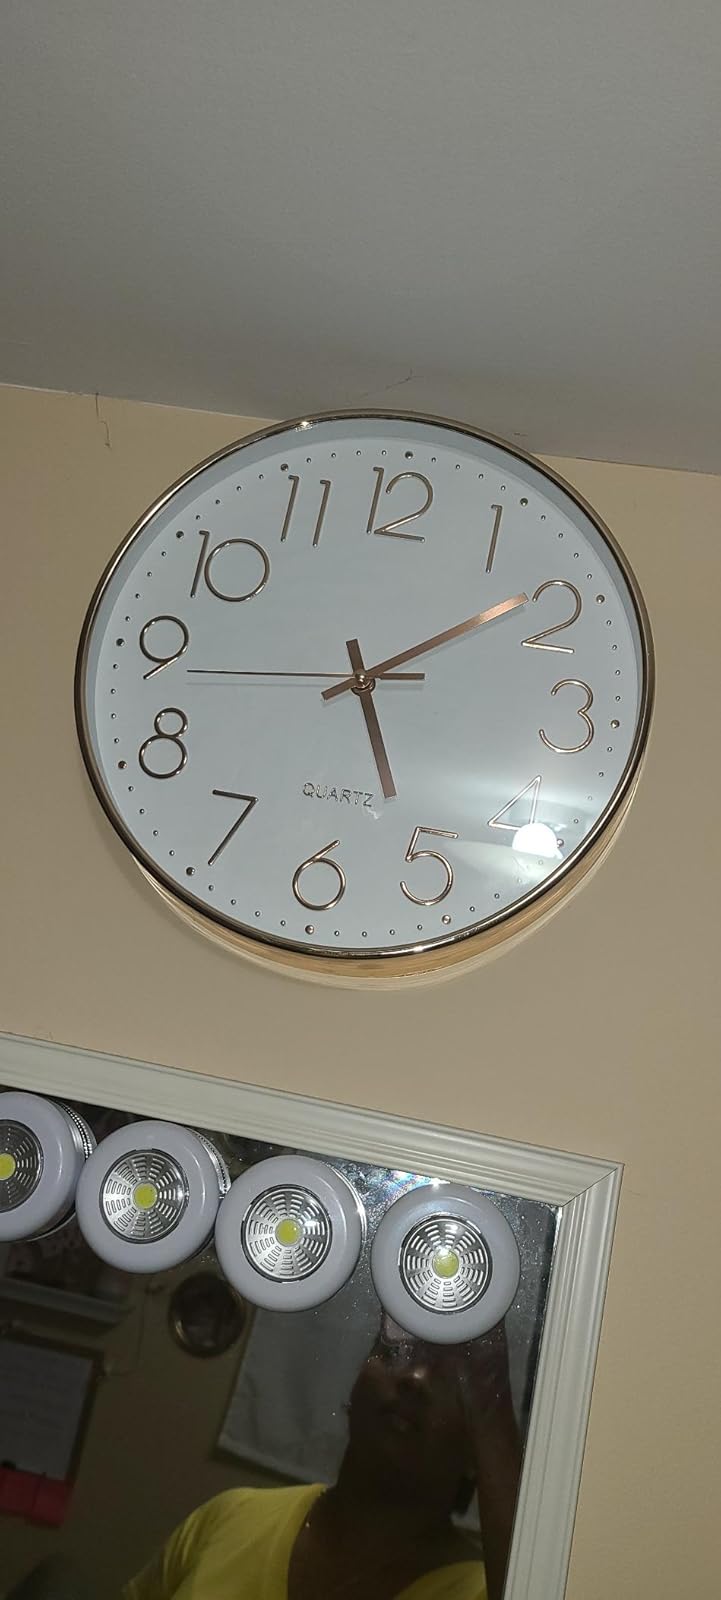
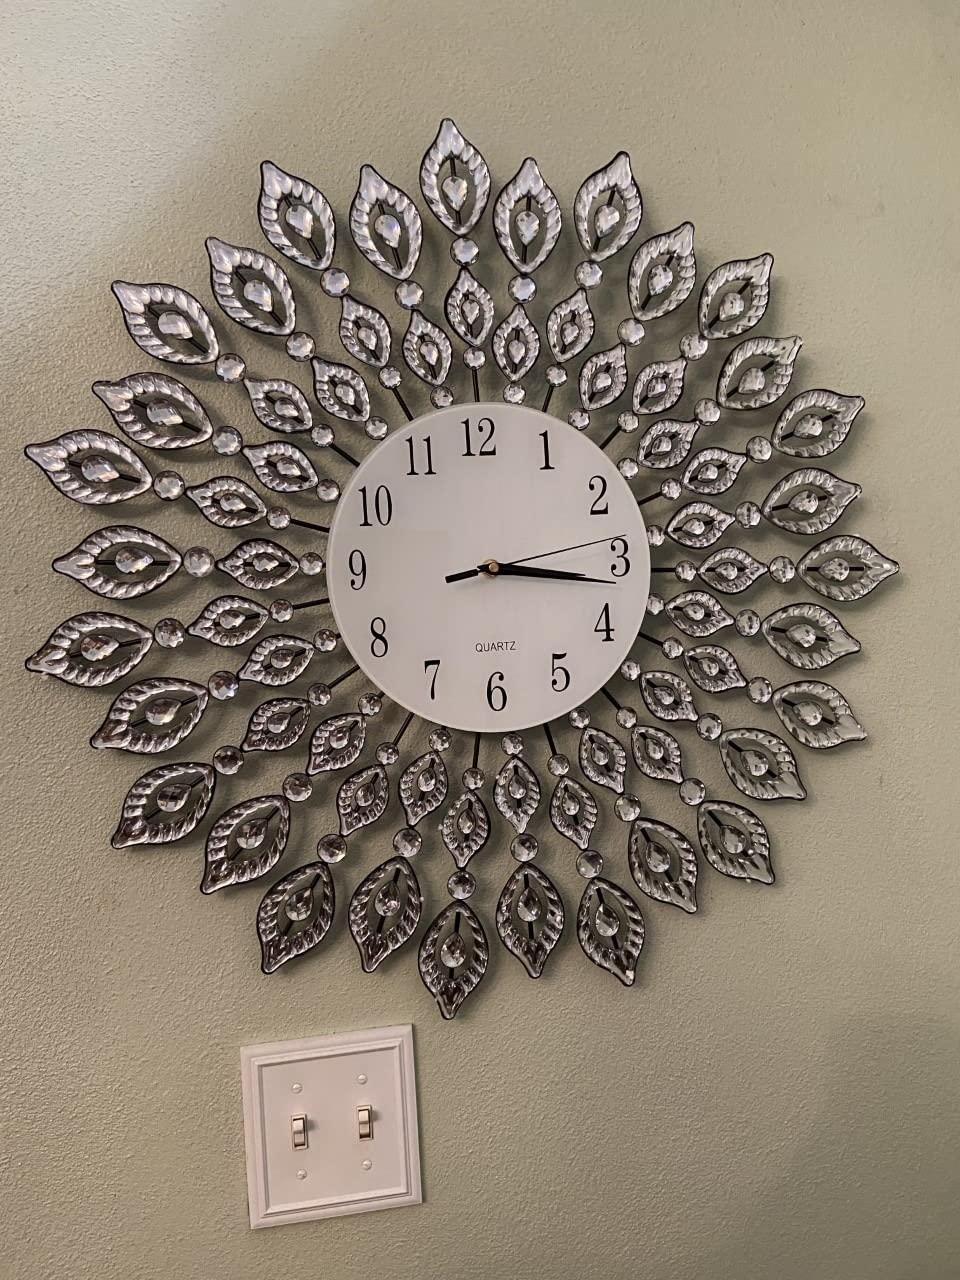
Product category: clock
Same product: no